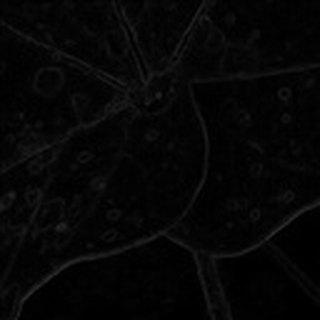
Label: cotton_target_spot